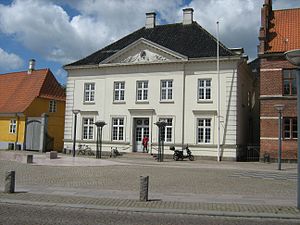
Stege / Galleri
Stege er hovedbyen på Møn med 3.786 indbyggere beliggende i Stege Sogn. Byen er helt sammenvokset med Lendemarke. Bydelen ligger vest for Stege Havn adskilt ved en kort bro over det smalle sund, der samtidig er indsejlingen fra Stege Bugt til noret. Stege ligger i Vordingborg Kommune og hører til Region Sjælland.